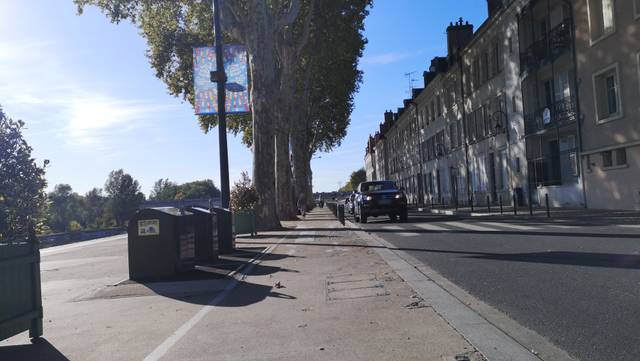
Region: France
Coordinates: 47.898, 1.908